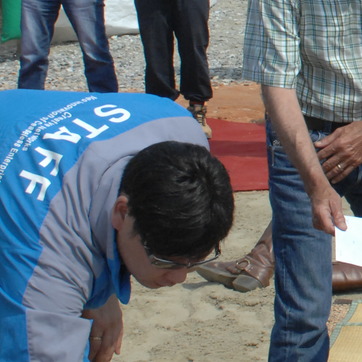
Material: hair